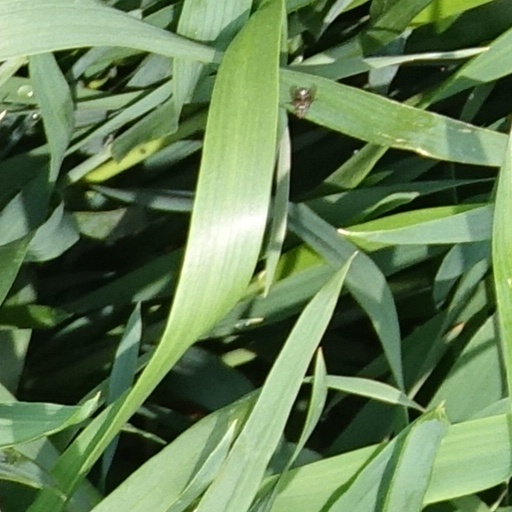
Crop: wheat